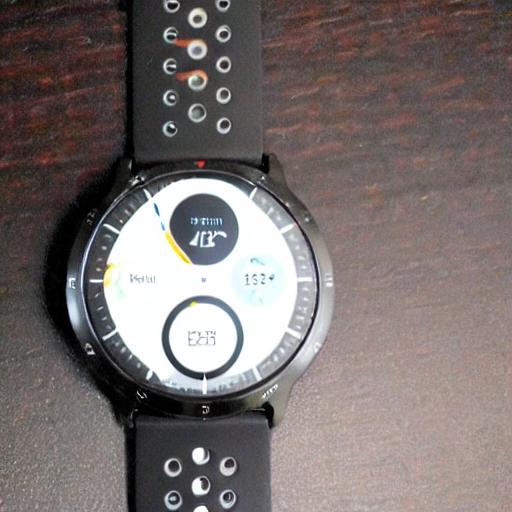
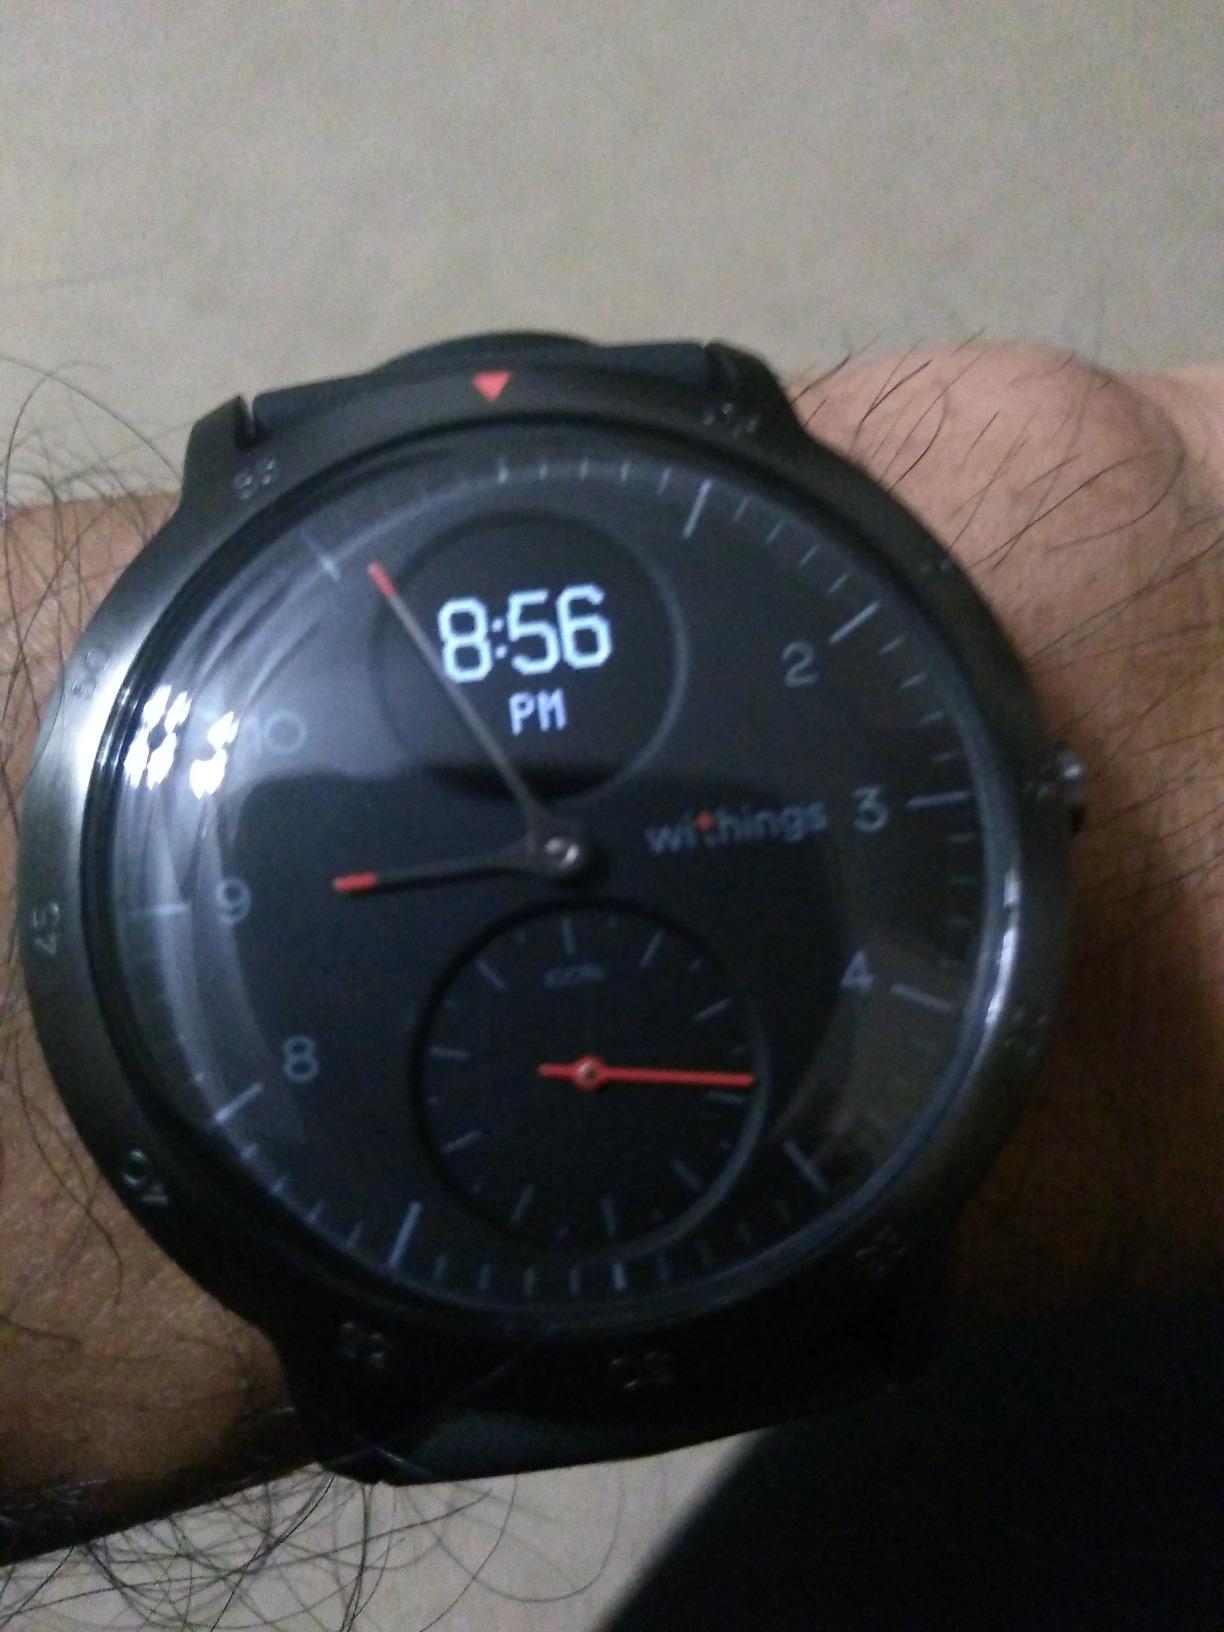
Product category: smartwatch
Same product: no